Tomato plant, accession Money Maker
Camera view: tilt-top (135 deg); turntable rotation: 30 degrees
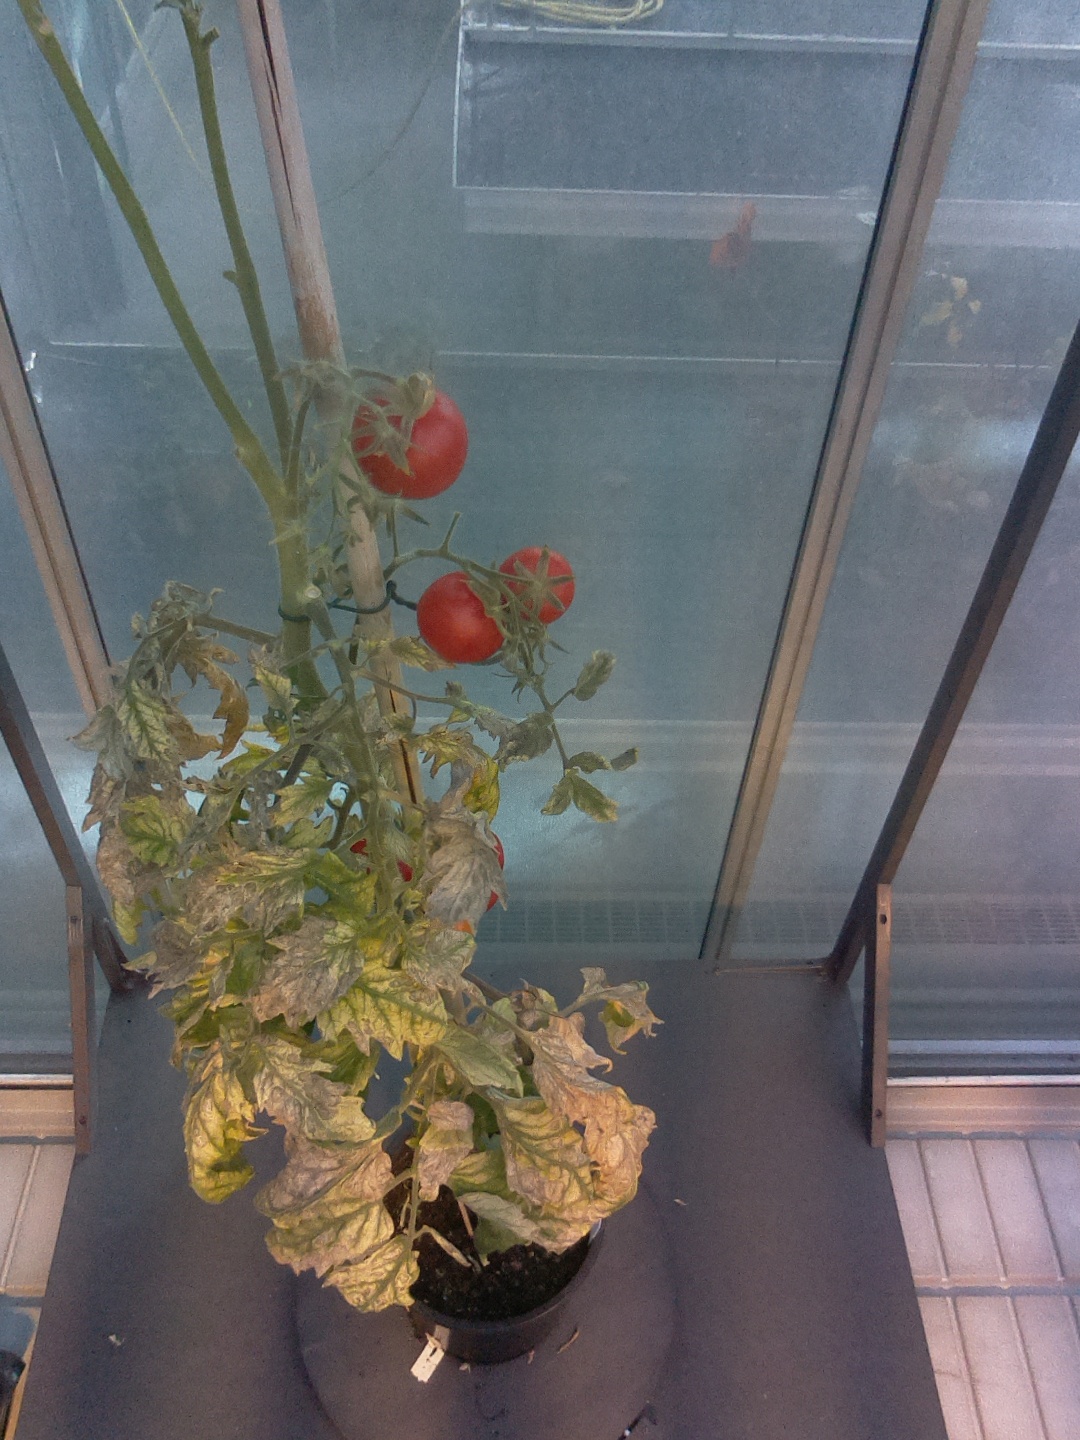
BBCH growth stage 88: 80%-90% of fruits show typical fully ripe color